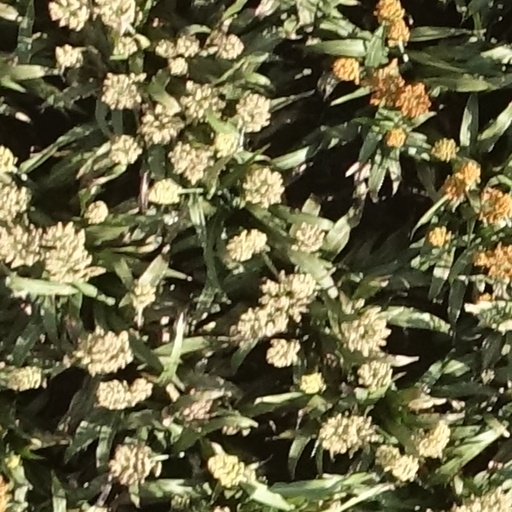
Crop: sorghum